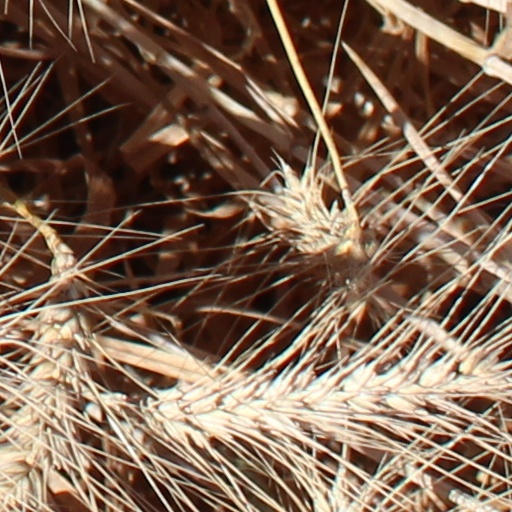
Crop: wheat